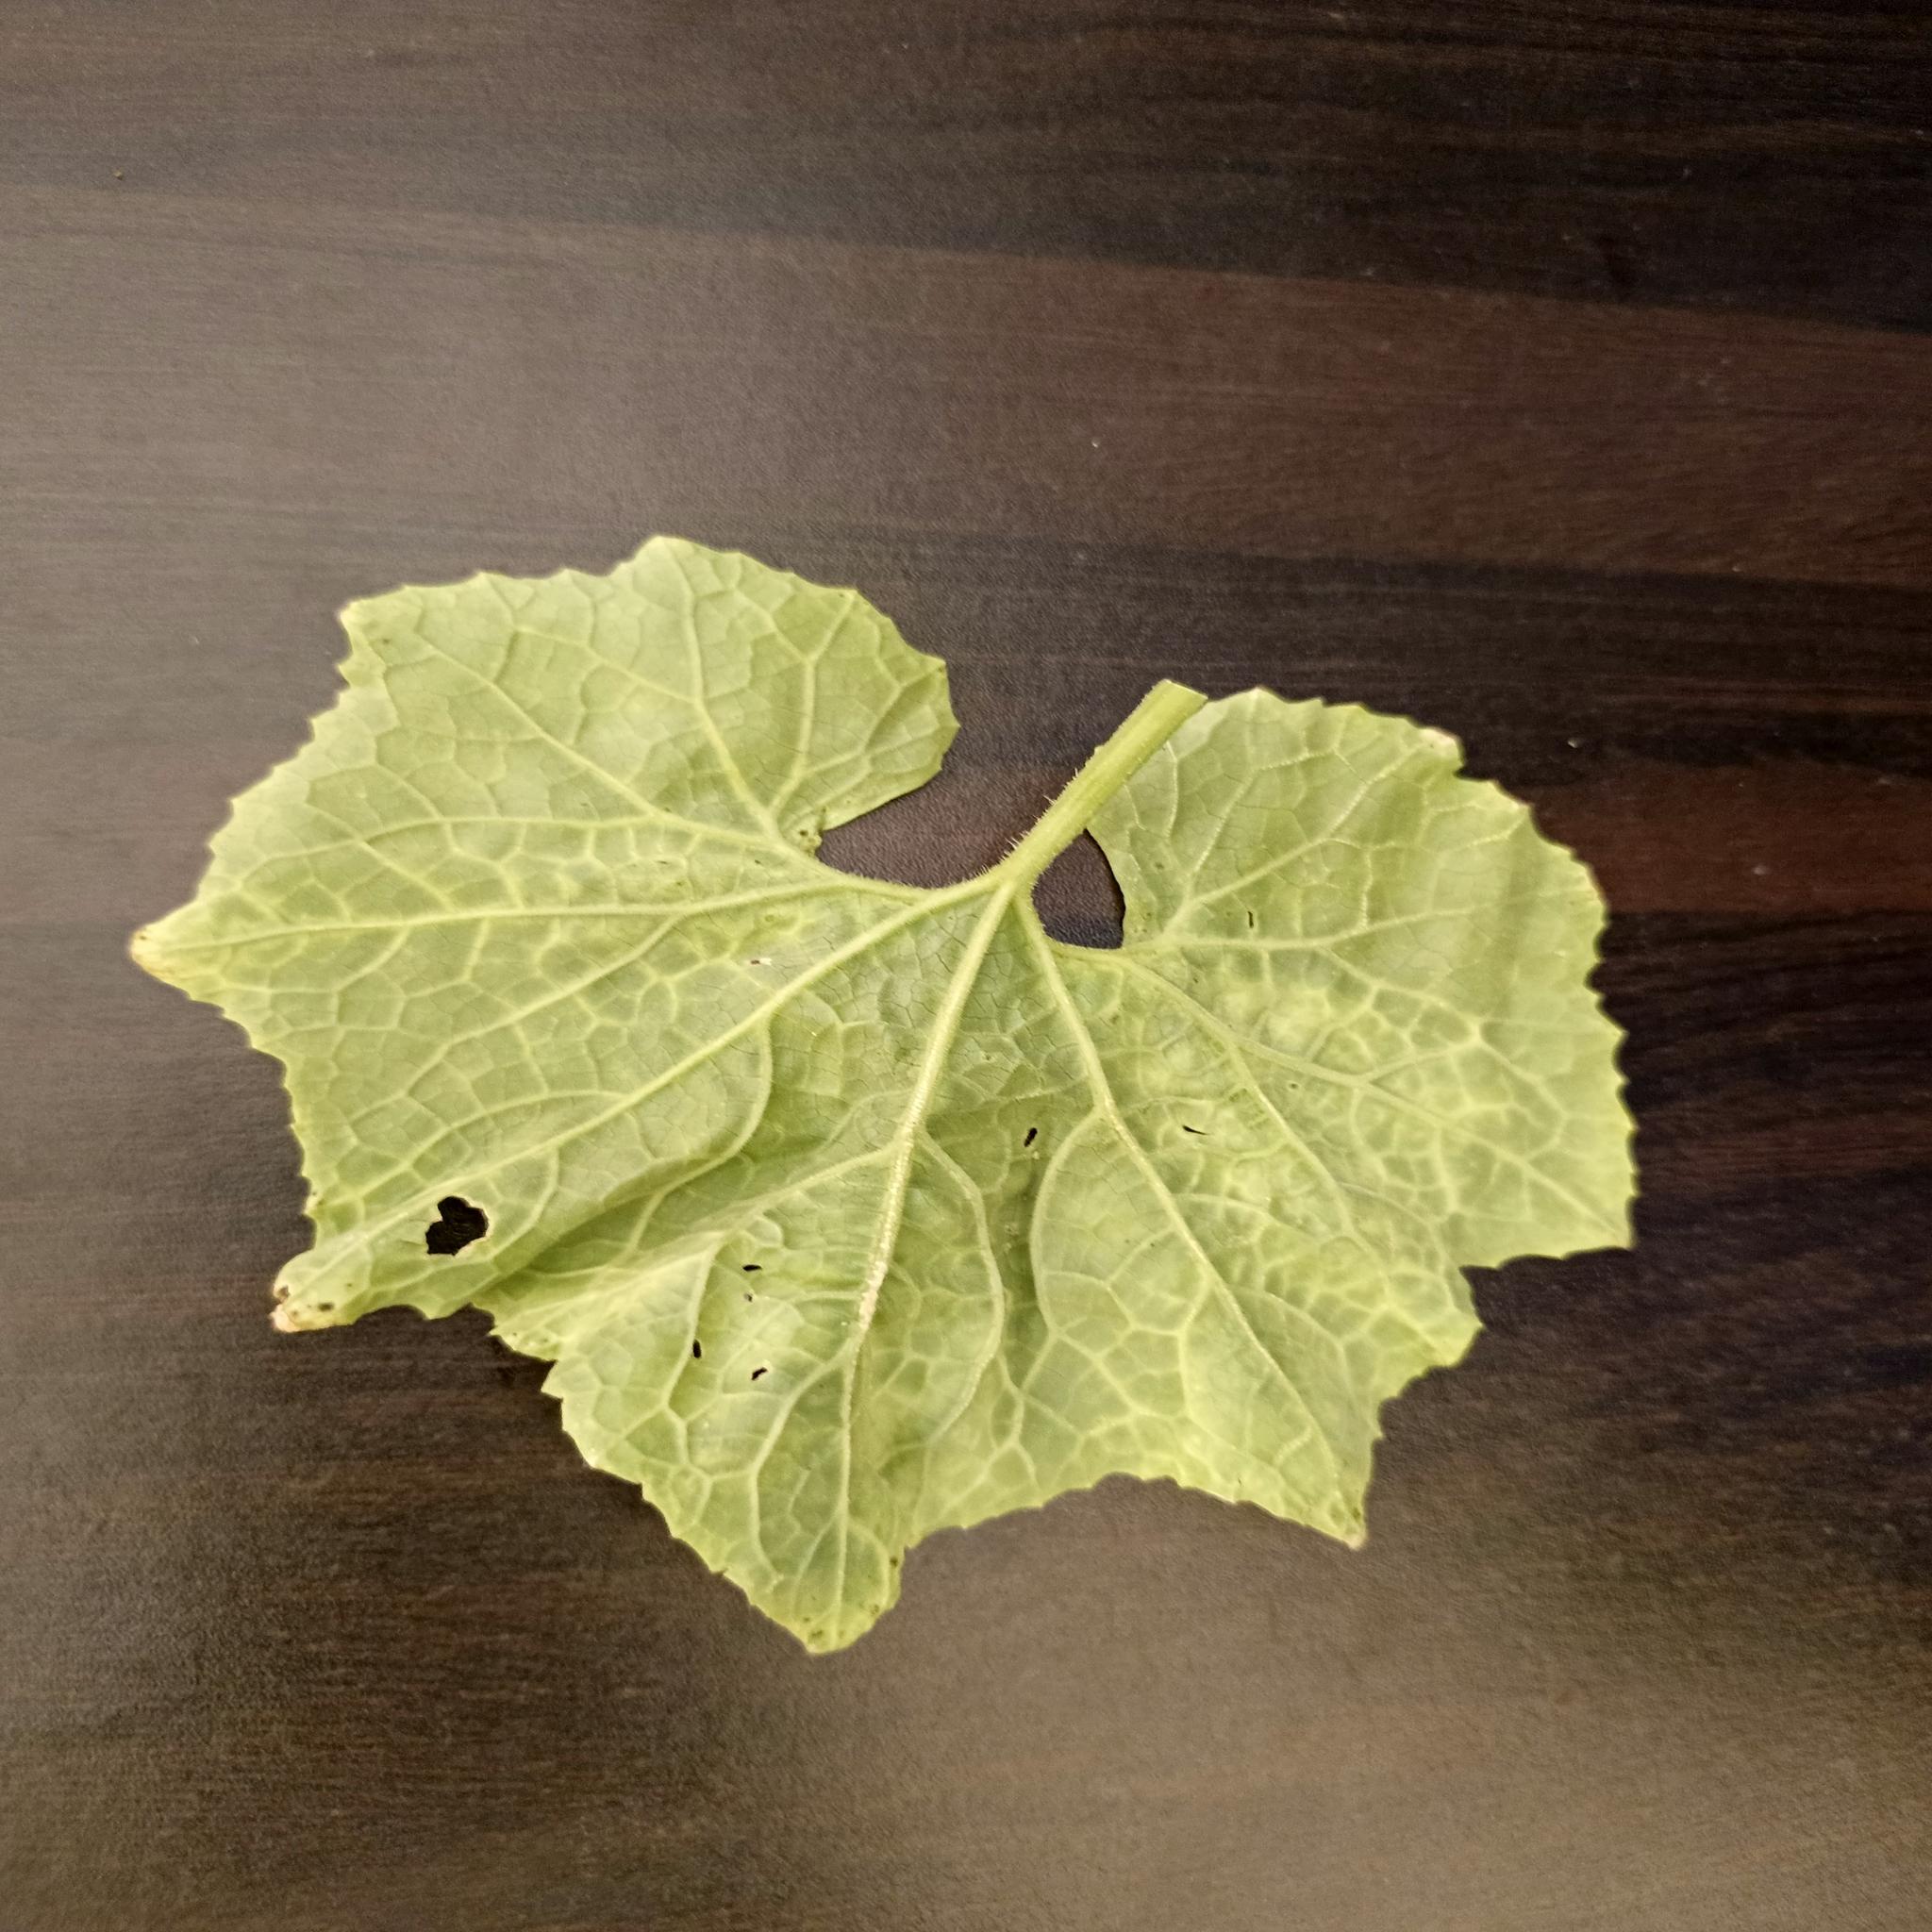
Label: Downy mildew